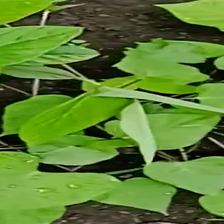
Weed species: Obscure_morning _glory(Ipomoea obscura)